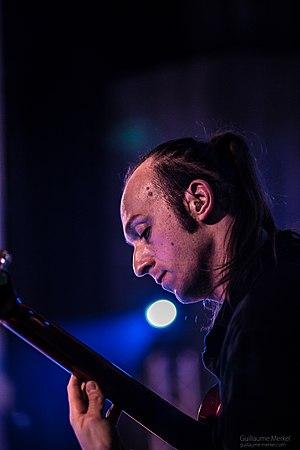
Empyrium à Strasbourg - 2017
Empyrium est un groupe de folk metal symphonique allemand, originaire de Hendungen. Le groupe, formé par Markus Stock alias Ulf Theodor Schwadorf, est actif entre 1994 et 2002, puis depuis 2010. Le groupe est initialement influencé par quelques sous-genres du heavy metal comme le black metal mélodique, et fait usage de paroles chantées en anglais et en allemand.